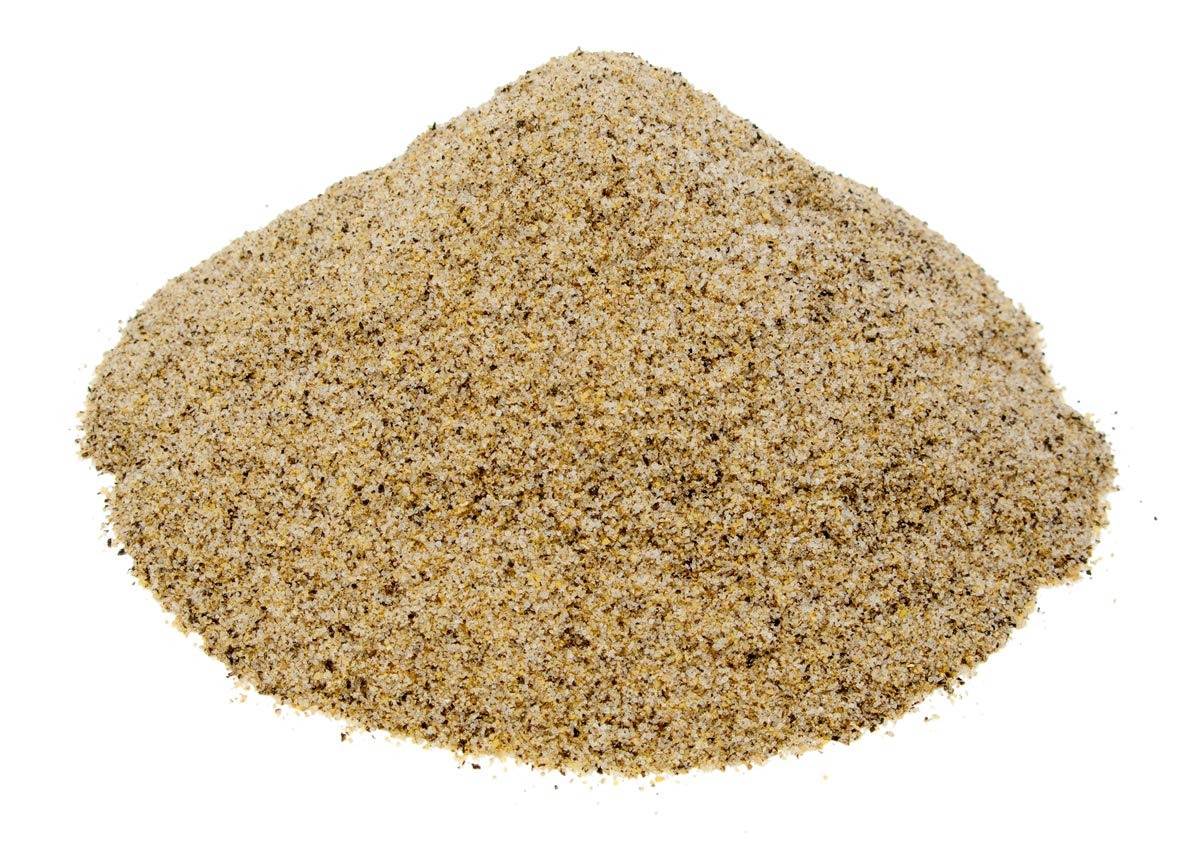
Item Name: The Sausage Maker - German Sausage Seasoning, 1 lb. 8 oz.
Bullet Point 1: Can be made fresh or smoked
Bullet Point 2: Stuff into a 32-35 or 35-38mm hog casings or collagen casing
Bullet Point 3: Use Insta Cure No. 1 and Soy Protein Concentrate if smoking the sausage
Bullet Point 4: Makes 50 lbs.
Bullet Point 5: Recipe on package
Product Description: Very popular mixed seasoning. A great addition to any Octoberfest celebration or any other time of the year. You don't have to be German to enjoy this delicious seasoning but, it won't hurt. Can be made fresh or smoked. Stuff into a 32-35 or 35-38 MM hog casings or collagen casing. Use Insta Cure No. 1 and Soy Protein Concentrate if smoking the sausage. (Insta Cure No. 1, Soy Protein Concentrate and casings sold separately).
Value: 1.0
Unit: Count

Price: 22.99